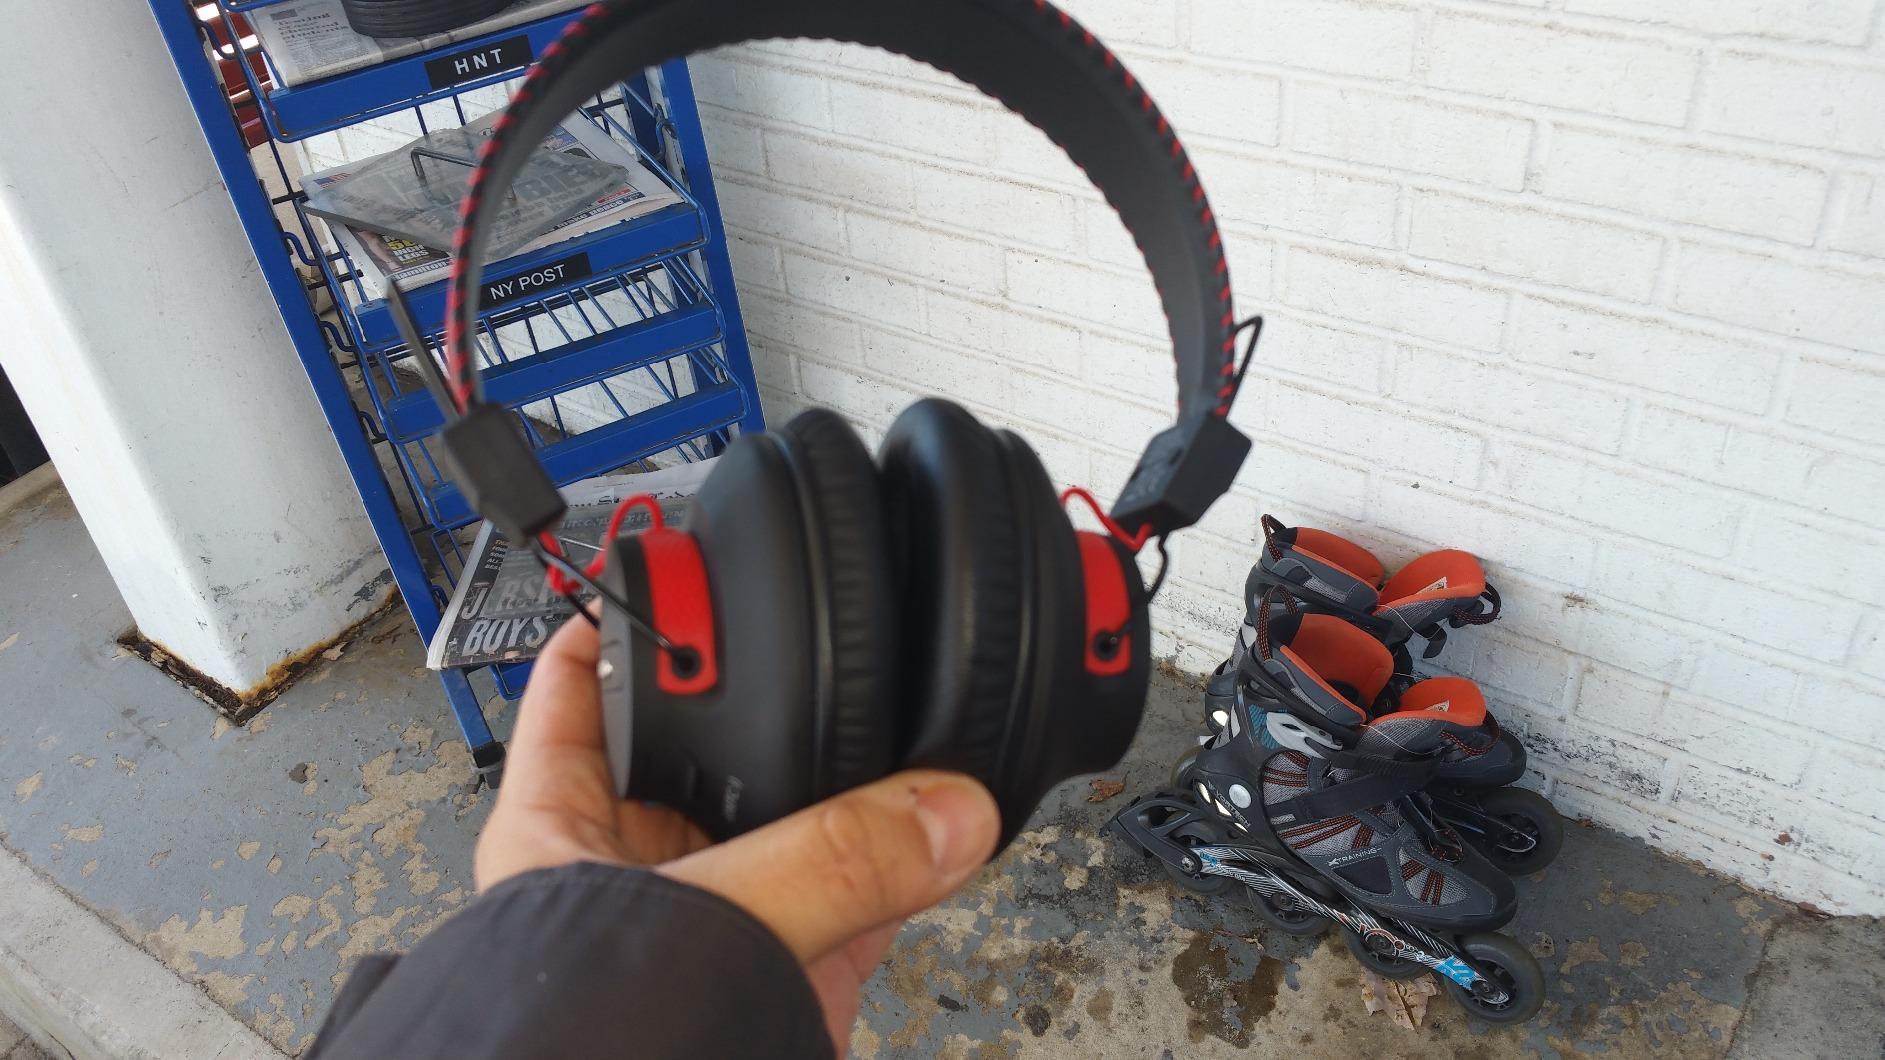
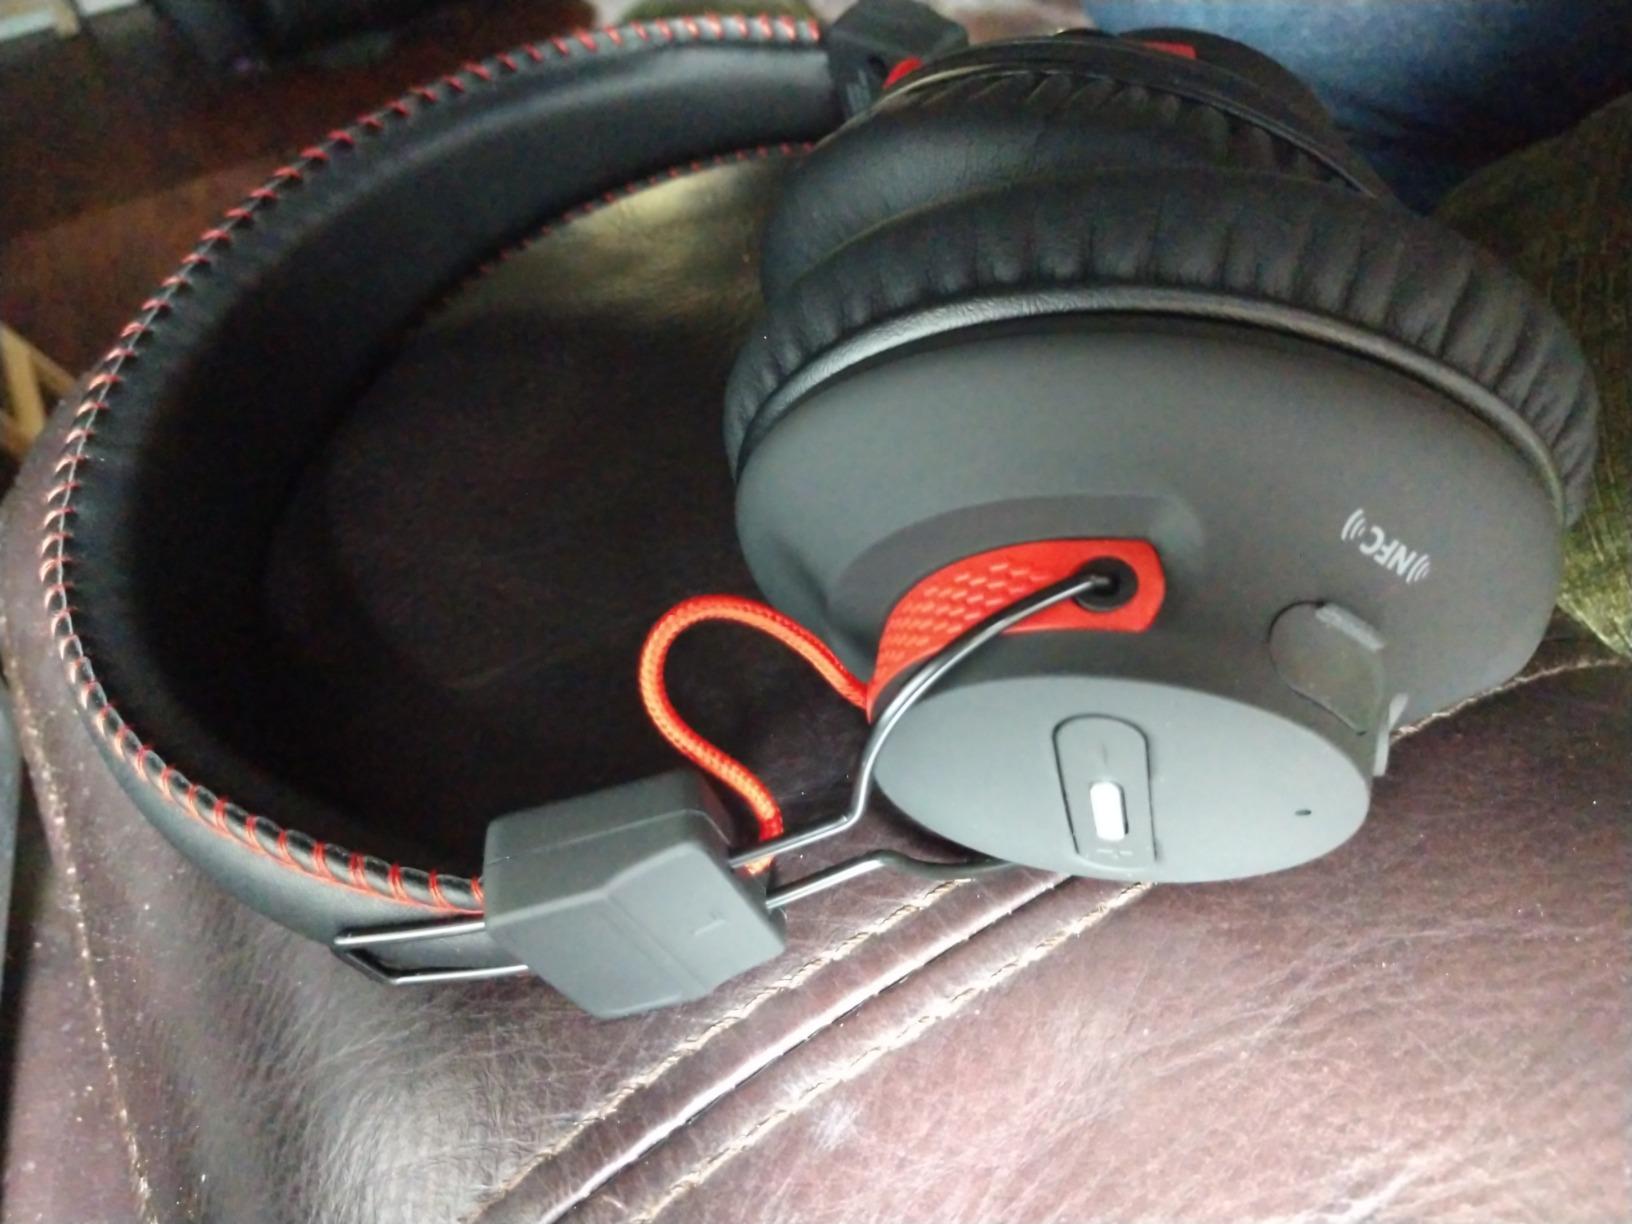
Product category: headphones
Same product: yes